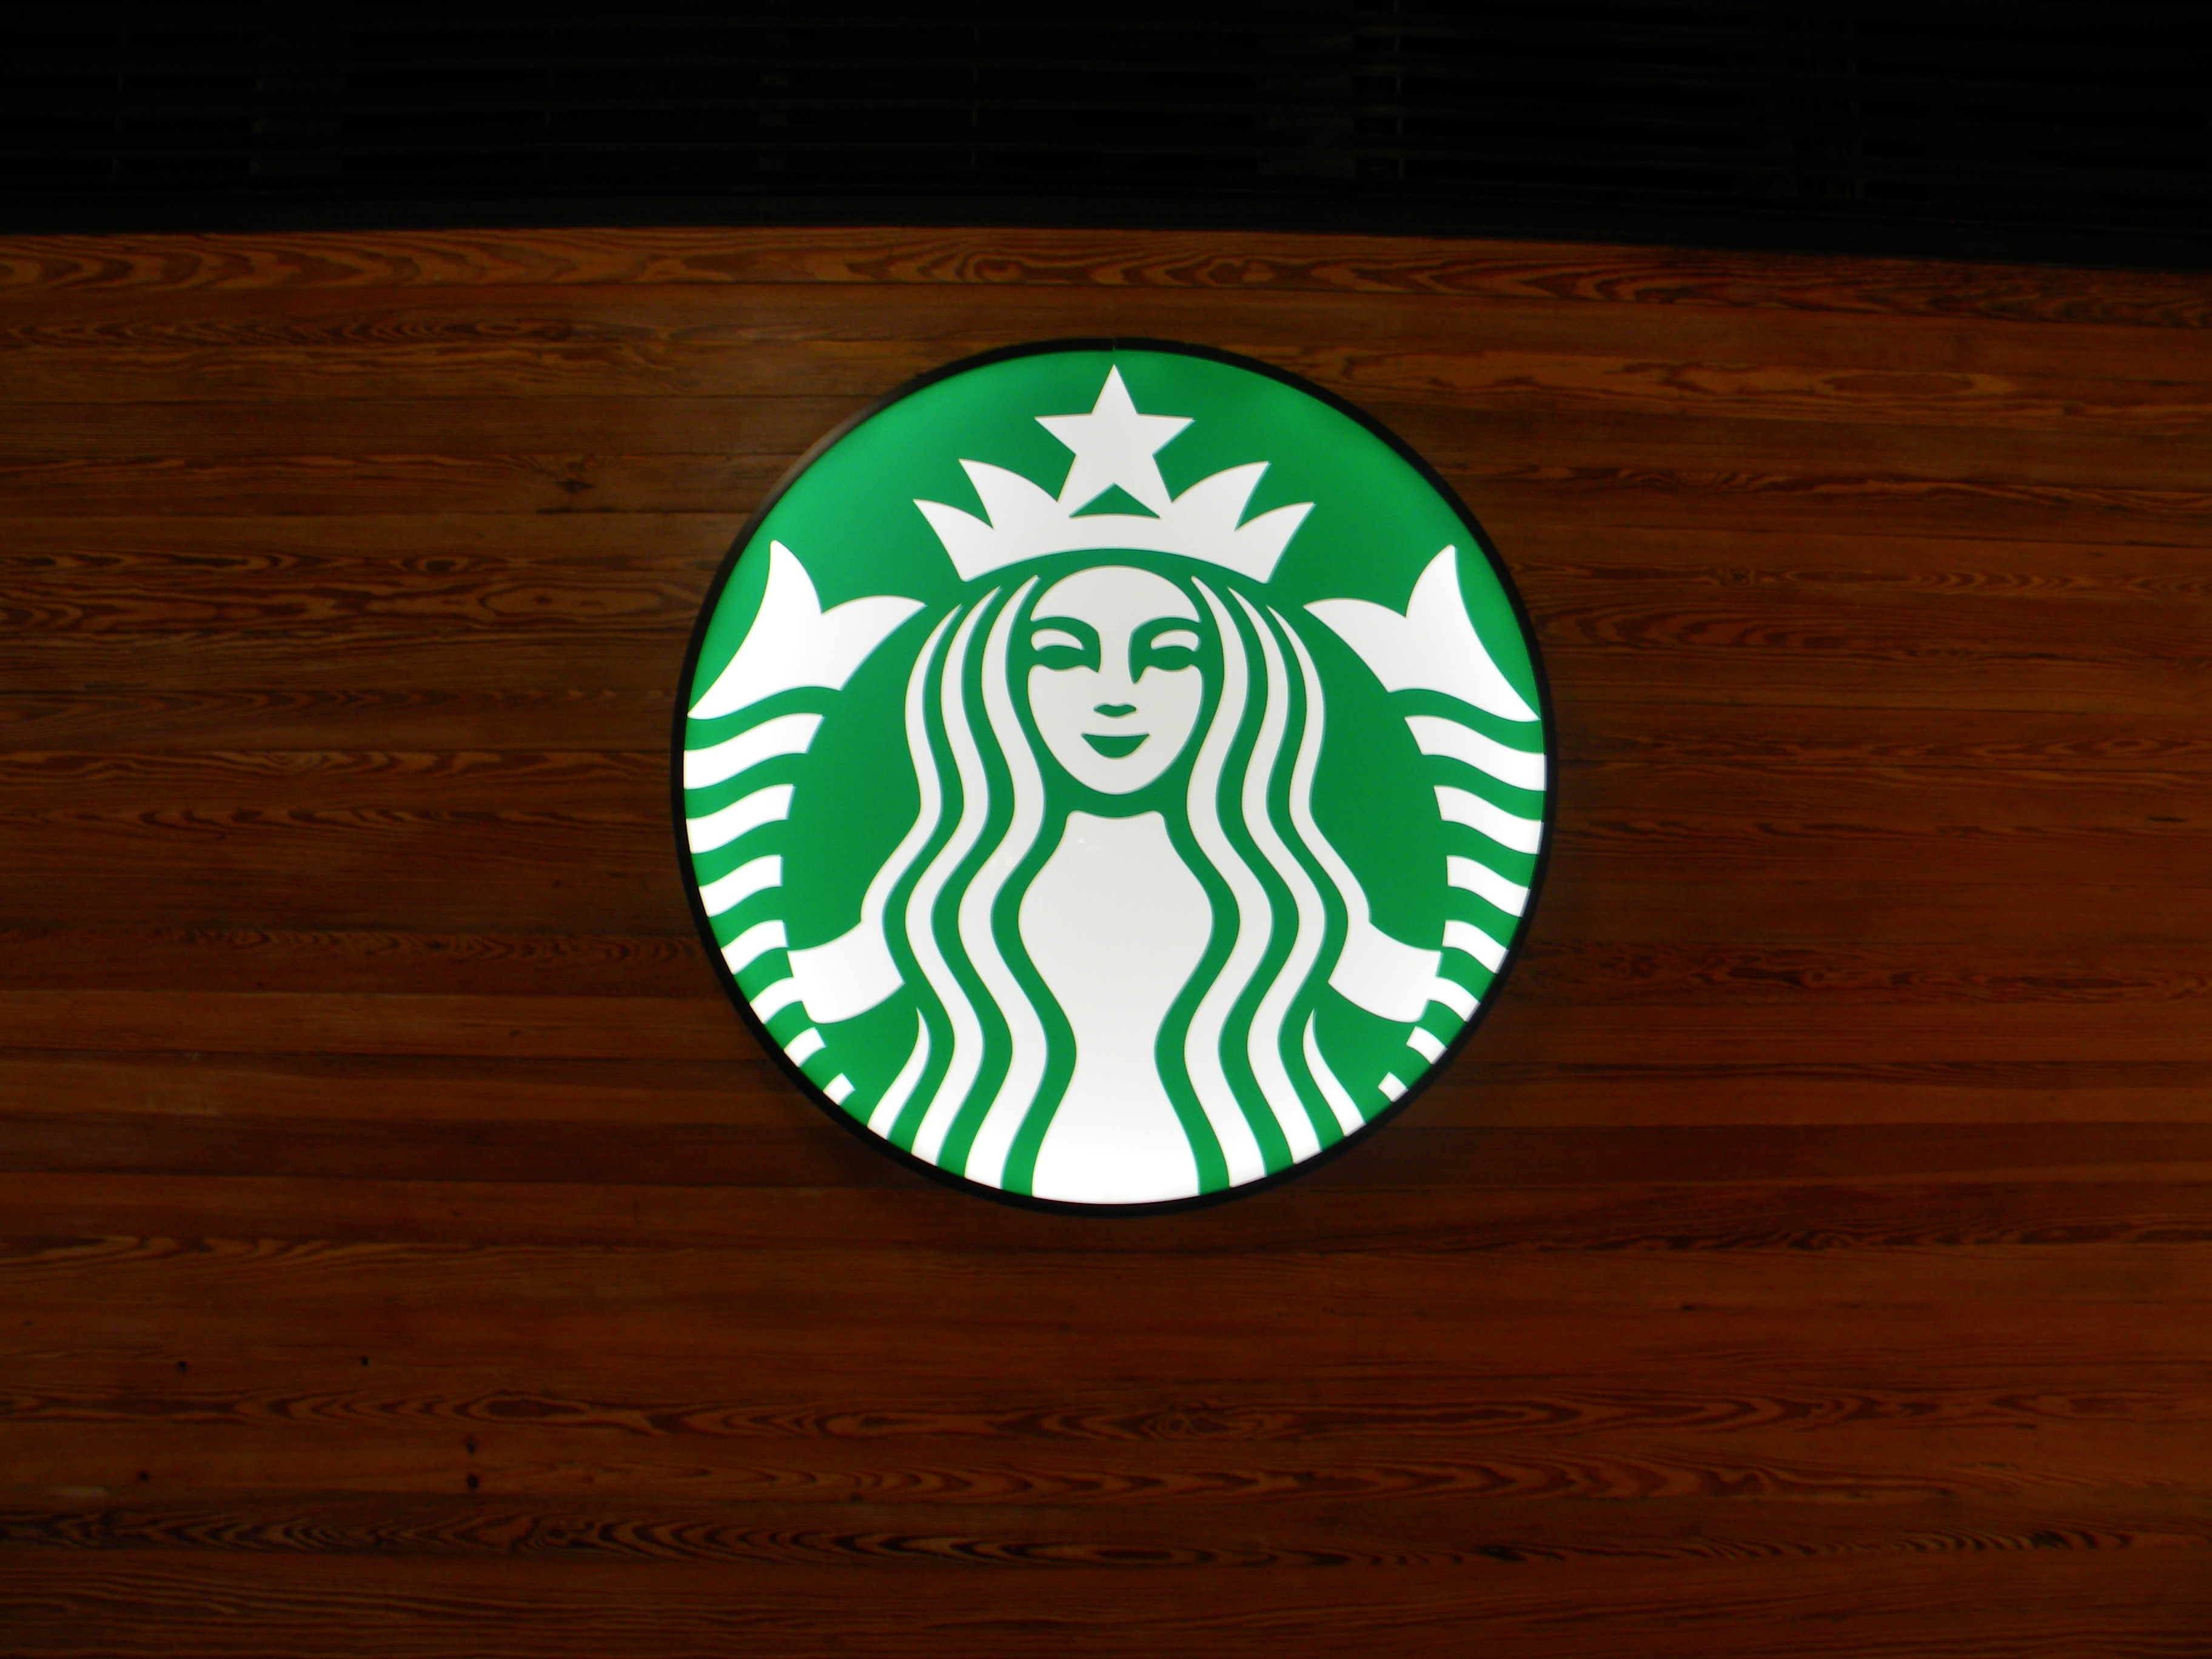
cafe, coffee shop, coffee, number, green, symbol, beverage, cupcake, lighting, circle, emblem, label, starbucks, illustration, logo, argentina, drinks, icon, trademark, shape, cakes, buenos aires, food logo